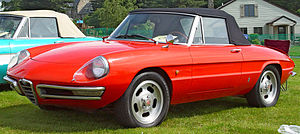
Alfa Romeo Spider
Alfa Romeo Spider 1600 fra 1967.
Alfa Romeo Spider er en tosædet cabriolet sportsvogn, der blev fremstillet af den italienske producent Alfa Romeo fra 1966 til 1993, samt en lille produktion til det nordamerikanske marked i 1994.